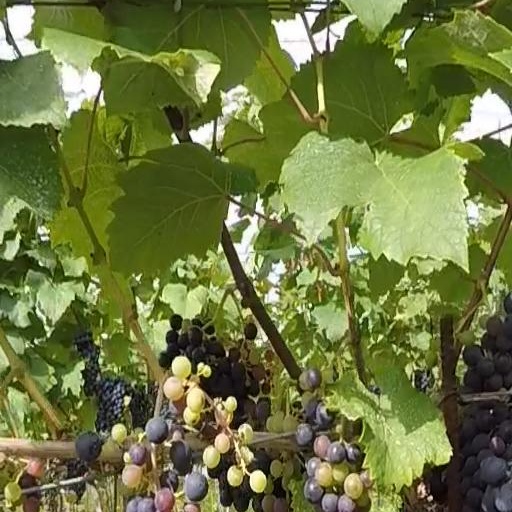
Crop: grape